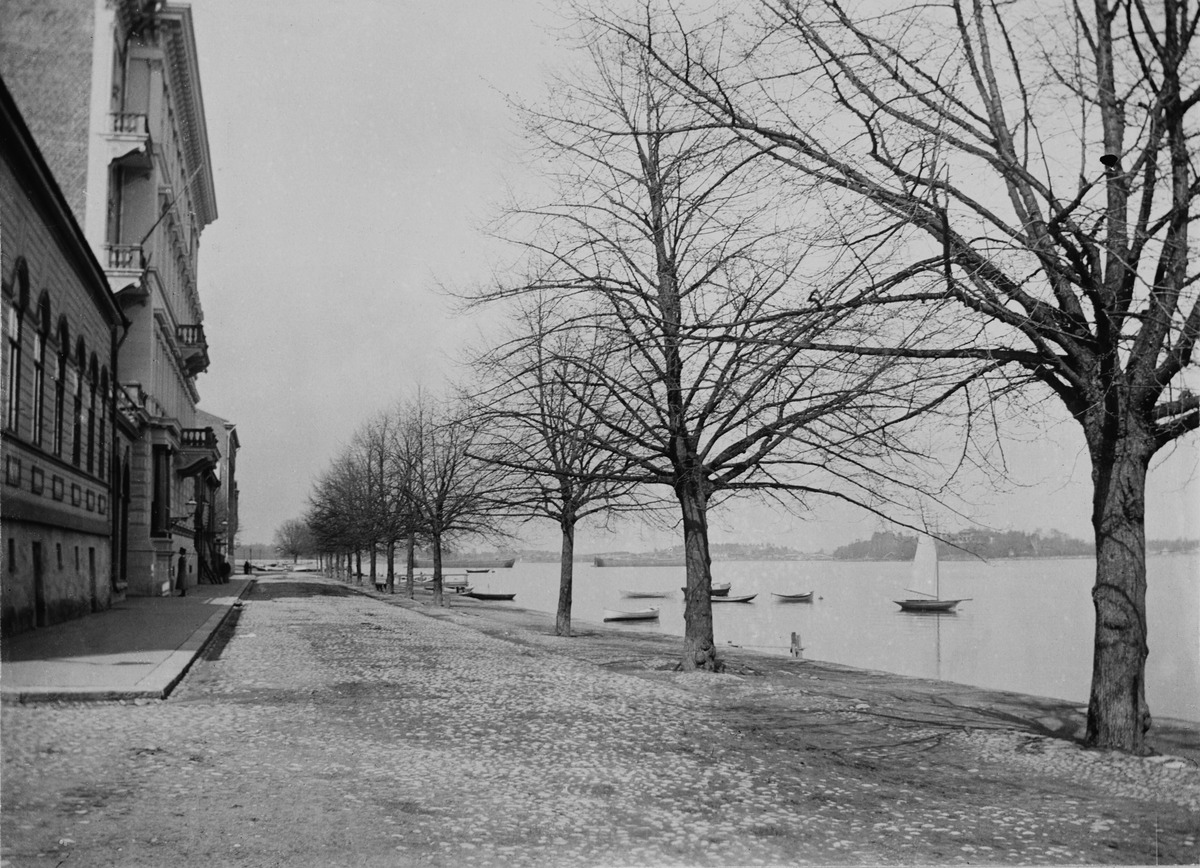
Pohjoisranta 10, 12
sisällön kuvaus: Pohjoisranta 10, 12 mustavalkoinen
Kuvaaja: Wasastjerna, Nils Jakob, valokuvaaja
Ajankohta: kuvausaika 1892
Paikka: Suomi, Uusimaa, Helsinki, Kruununhaka Helsinki, Pohjoisranta 10, 12
Aiheet: rannat ranta-alueet, kadut, mukulakivet, veneet purjeveneet